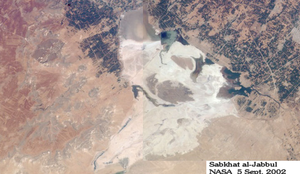
Le lac Jabbūl ou Sabkhat al-Jabbul est un lac salé situé au sud-est d'Alep en Syrie. D'une superficie d'environ 100 km², c'est le deuxième plus grand lac du pays après le lac el-Assad.
Cet article recense les zones humides de Syrie concernées par la convention de Ramsar.